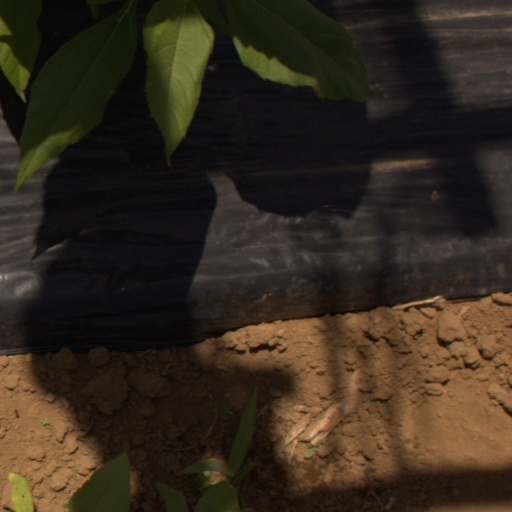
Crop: Jerusalem artichoke